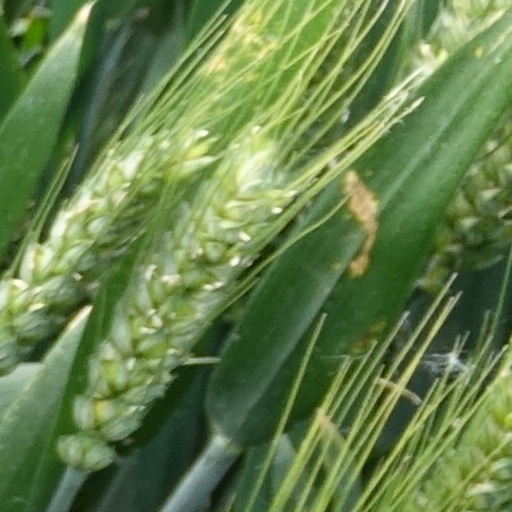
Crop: wheat